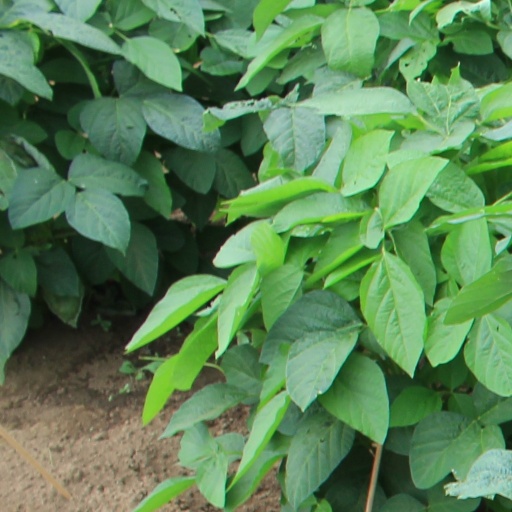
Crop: soybean